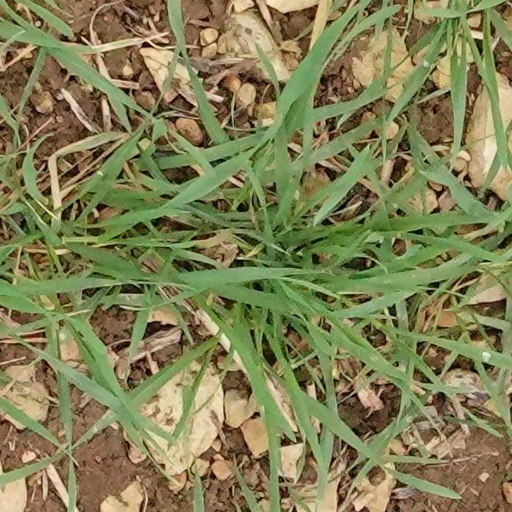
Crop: wheat